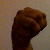
The image shows a hand gesture representing the letter 'M' in Indian Sign Language.